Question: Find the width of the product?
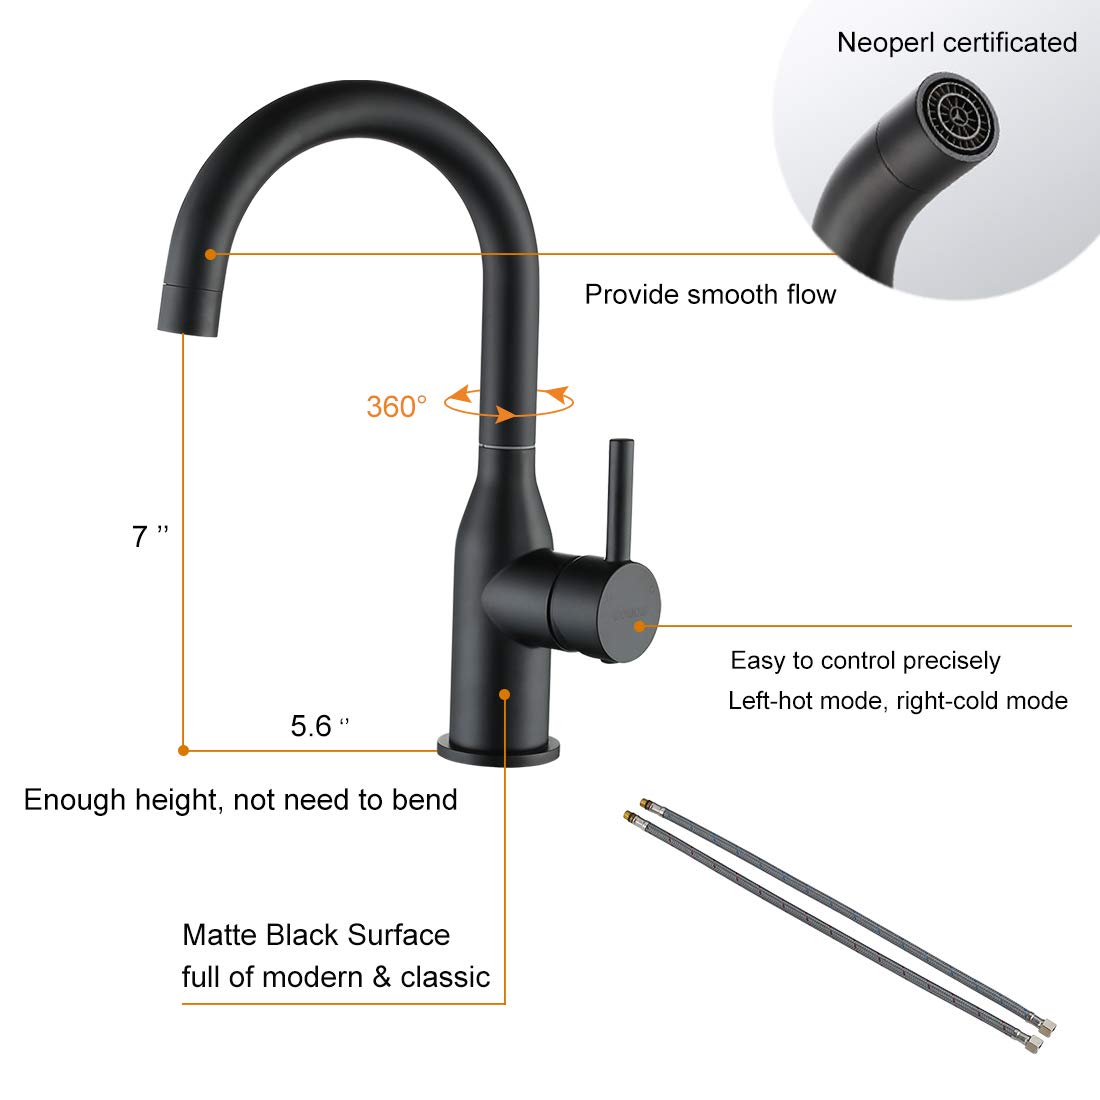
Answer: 5.6 inch